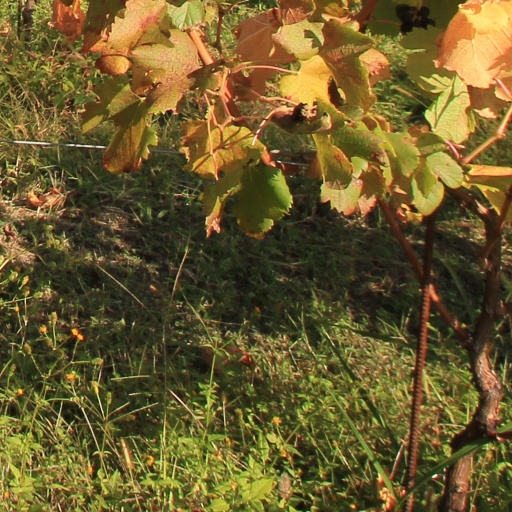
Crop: grape